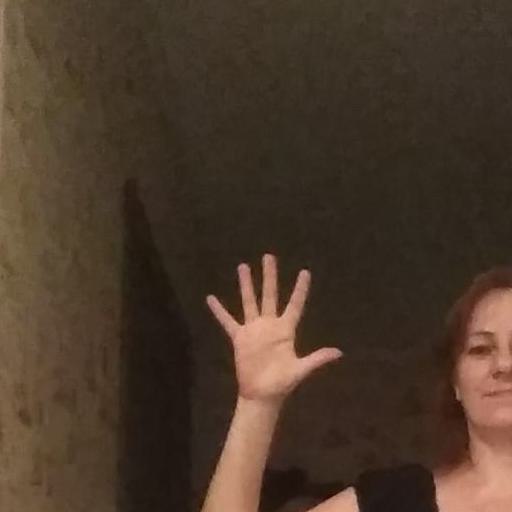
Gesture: palm